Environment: real
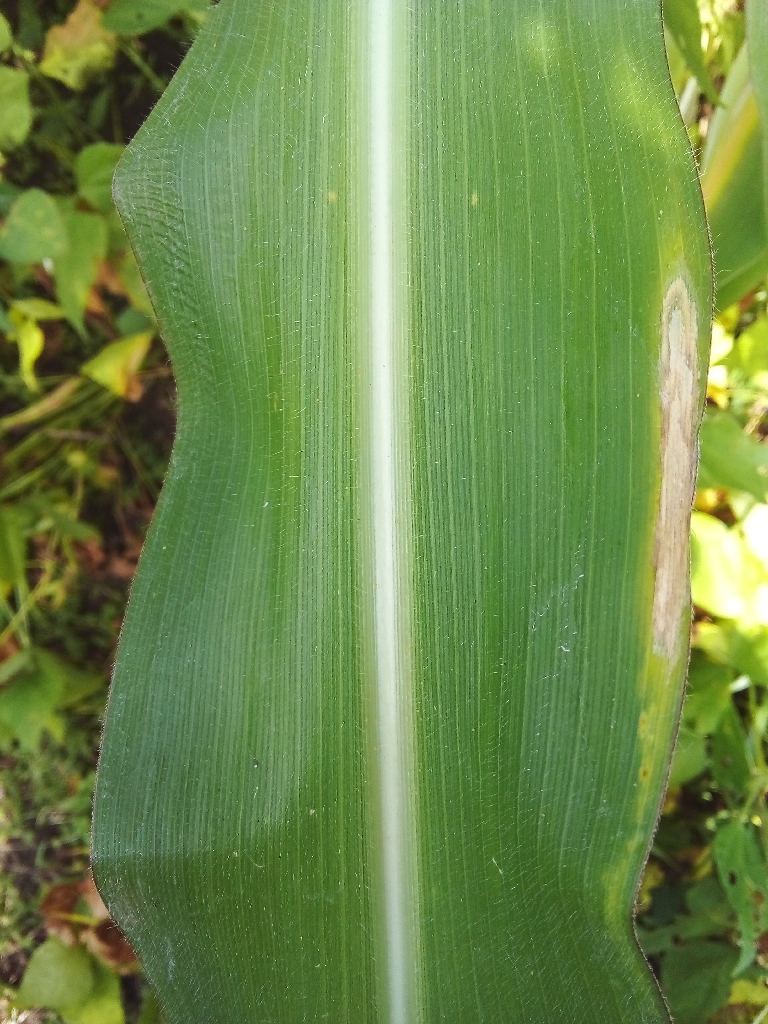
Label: northern_corn_leaf_blight